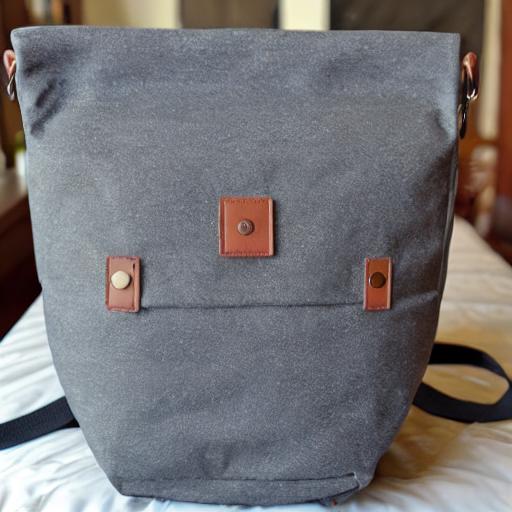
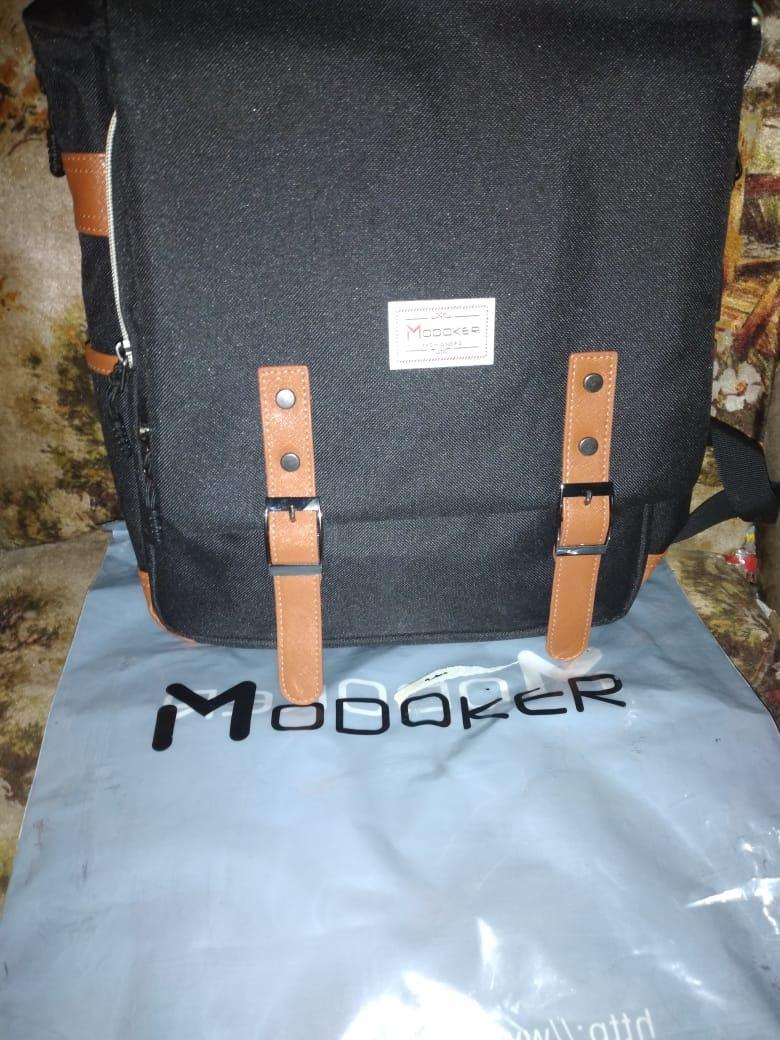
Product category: bag
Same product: no